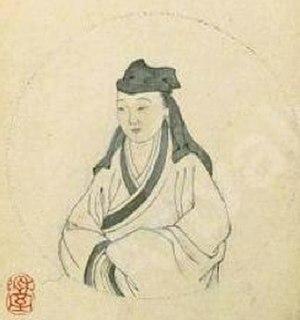
Liu Rushi, aussi connue comme Liu Shi, Liu Yin et Yang Yin, est une courtisane et poète chinoise de la fin de la dynastie Ming. Elle se suicide à la mort de son mari. Elle échangea de célèbres versets avec Zilong Chen, et faisait aussi de la peinture.